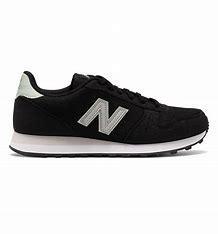
Brand: New
Model: Balance Lifestyle